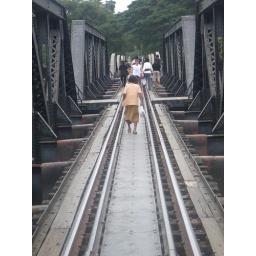
bridge over river kwai